Battle of Pákozd

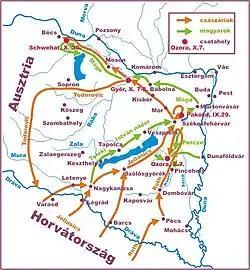
The Croatian campaign in Hungary

On September 14 the Hungarian officers’ corps decided to send a delegation to Jelačić to request to see the imperial decree that authorized him to attack Hungary. If Jelačić had one, the regular regiments would remain neutral. If he did not, the regiments would engage the Ban's army as soon as they had the chance. A Hungarian delegation went in the Croatian camp, and demanded Jelačić to show them the imperial decree, but he was unable to show them anything. He delivered instead some high-flown speeches about brotherhood in arms and the glorious Imperial-Royal Army while trying to impress upon the envoys, but without success.